Roar (given name)

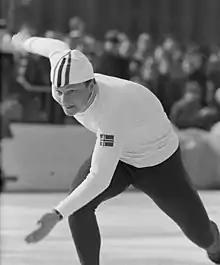
Roar Grønvold

Roar is a Norwegian masculine given name derived by the Old Norse name "Hróðgeirr", and equivalent of the Norman-French name Roger. Notable people with the name include: